Answer in natural language. Considering the relative positions, is grey circular dining table (highlighted by a green box) above or below dark cave wall decor photo (highlighted by a red box)? Choose between the following options: below or above
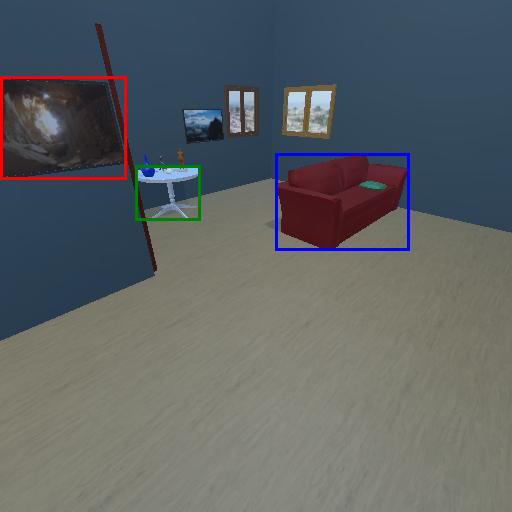
<answer>above</answer>